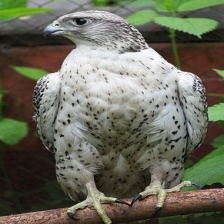
Species: GYRFALCON
Scientific name: FALCO RUSTICOLUS